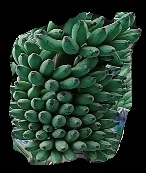
Variety: elakki-bale
Grade: grade1